History of the Kingdom of Italy (1861–1946)

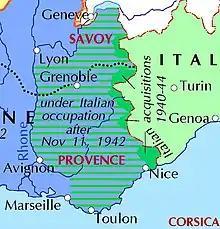
Italian occupation of France

The Lateran Treaty was one component of the Lateran Pacts of 1929, agreements between the Kingdom of Italy under King Victor Emmanuel III of Italy and the Holy See under Pope Pius XI to settle the long-standing Roman Question. The treaty and associated pacts were named after the Lateran Palace where they were signed on 11 February 1929, and the Italian parliament ratified them on 7 June 1929. The treaty recognized Vatican City as an independent state under the sovereignty of the Holy See. The Italian government also agreed to give the Roman Catholic Church financial compensation for the loss of the Papal States. In 1948, the Lateran Treaty was recognized in the Constitution of Italy as regulating the relations between the state and the Catholic Church. The treaty was significantly revised in 1984, ending the status of Catholicism as the sole state religion.